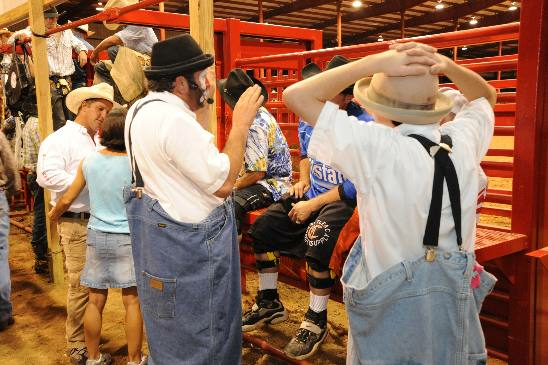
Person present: Yes